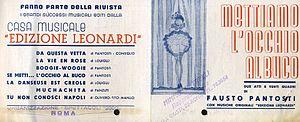
Chiaretta Gelli née à Smyrne, Turquie, le 24 octobre 1925 et morte à Rome le 29 décembre 2007 est une chanteuse et actrice italienne.